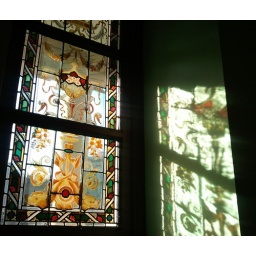
Stained glass window in the foyer of the National Library of Ireland